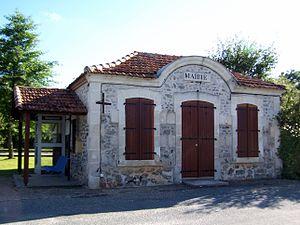
Mairie de Sauméjan (Lot-et-Garonne, France)
Sauméjan est une commune du Sud-Ouest de la France, située dans le département de Lot-et-Garonne, en région Nouvelle-Aquitaine.